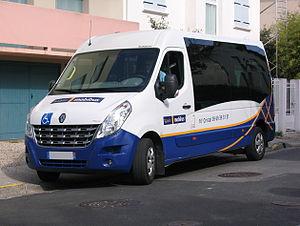
Un Renault Master III du service Mobibus de Tisséo (le service de transport à la demande pour les personnes à mobilité réduite).
Le réseau de bus de Toulouse dessert la ville et la majeure partie de l'agglomération toulousaine, ainsi que certaines communes plus excentrées. Au total, 137 lignes de bus sillonnent l'agglomération toulousaine, permettant aux voyageurs de bénéficier du maillage du réseau des transports en commun de Toulouse. Ces lignes complètent le réseau ferroviaire de Toulouse, ainsi que son métro et son tramway.